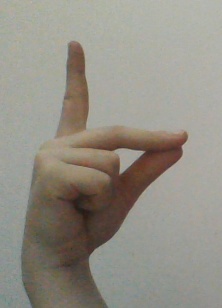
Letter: ta